Aloxe-Corton

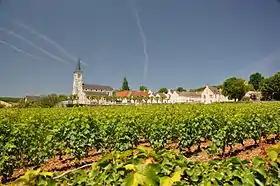
The village, surrounded by its vineyards.

Aloxe-Corton is a commune in the Côte-d'Or department in the Bourgogne-Franche-Comté region of eastern France.